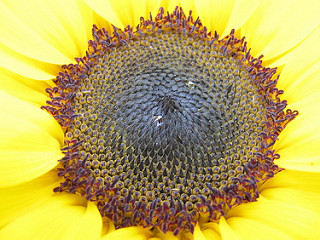
Flower: sunflower